2018 Sunrisers Hyderabad season

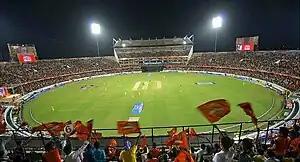
SRH fans while an IPL match in Hyderabad

On 26 April, the Sunrisers again defended another low score of 132 to win over the Kings XI Punjab. The Sunrisers struggled initially losing three quick wickets to Ankit Rajpoot, after Ravichandran Ashwin opted to field. But the Sunrisers came back when Pandey, who was put down thrice – on 4, 9 & 44 – capitalized on it to put together a 52-run partnership with Shakib, who was also given a second chance when he was caught at zero off overstepping Barinder Sran. Pandey reached his half-century while building another crucial partnership with Pathan that helped the Sunrisers get to 132/6. K. L. Rahul and Gayle gave the perfect start to the Kings XI Punjab's chase shaving 53 runs off their target in seven overs but Rashid's leg-break dismissed Rahul and opened the flood-gates for Kings XI. With Thampi bouncing Gayle off, and Rashid and Shakib commanding the middle overs sharing five wickets between them, the Kings XI lost seven wickets for 41 runs and were eventually bowled out for 119.